The Defenders (miniseries)

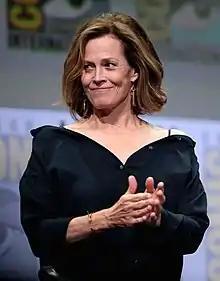
Sigourney Weaver was praised by critics for her role in "The Defenders".

The early screening of the first episode at San Diego Comic-Con was met by "applause throughout" from the crowd. Tracy Brown of the "Los Angeles Times" noted after "a quick refresher on where each hero's solo story left off ... there is forward progress in the narratives for each" of the Defenders, despite them not interacting in the episode. She added that the episode included elements expected for a Marvel Netflix series, and concluded with a binge-watching-appropriate cliffhanger. "Polygon"s Julia Alexander was "stupidly excited to binge the rest of the season" after seeing the first episode, praising the "intriguing" Alexandra and her relationship with Elektra, as well as the miniseries' efforts to focus on the individual identities of the Defenders. Peter Sciretta for "/Film" called the episode "a fine start" to "The Defenders", but felt it did not succeed in introducing the characters to viewers who had not seen the individual series. He highlighted the use of color throughout the episode to differentiate the characters.